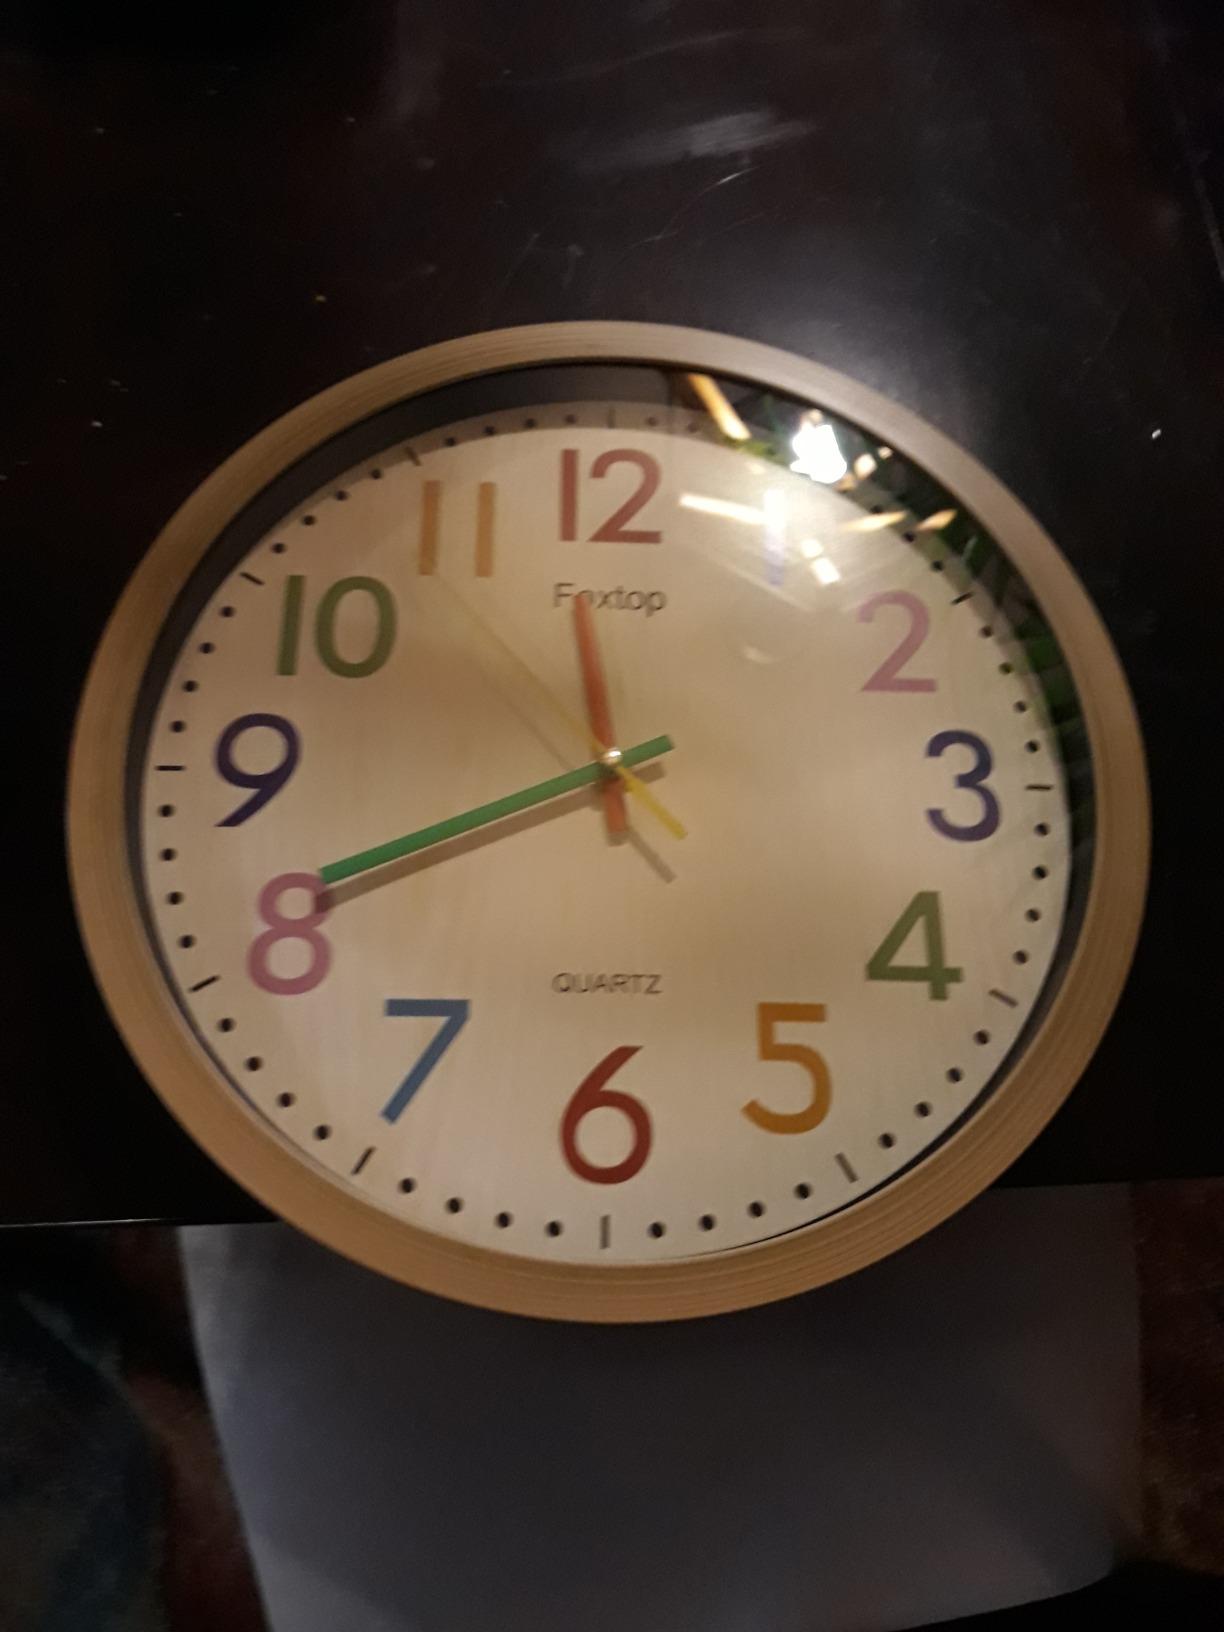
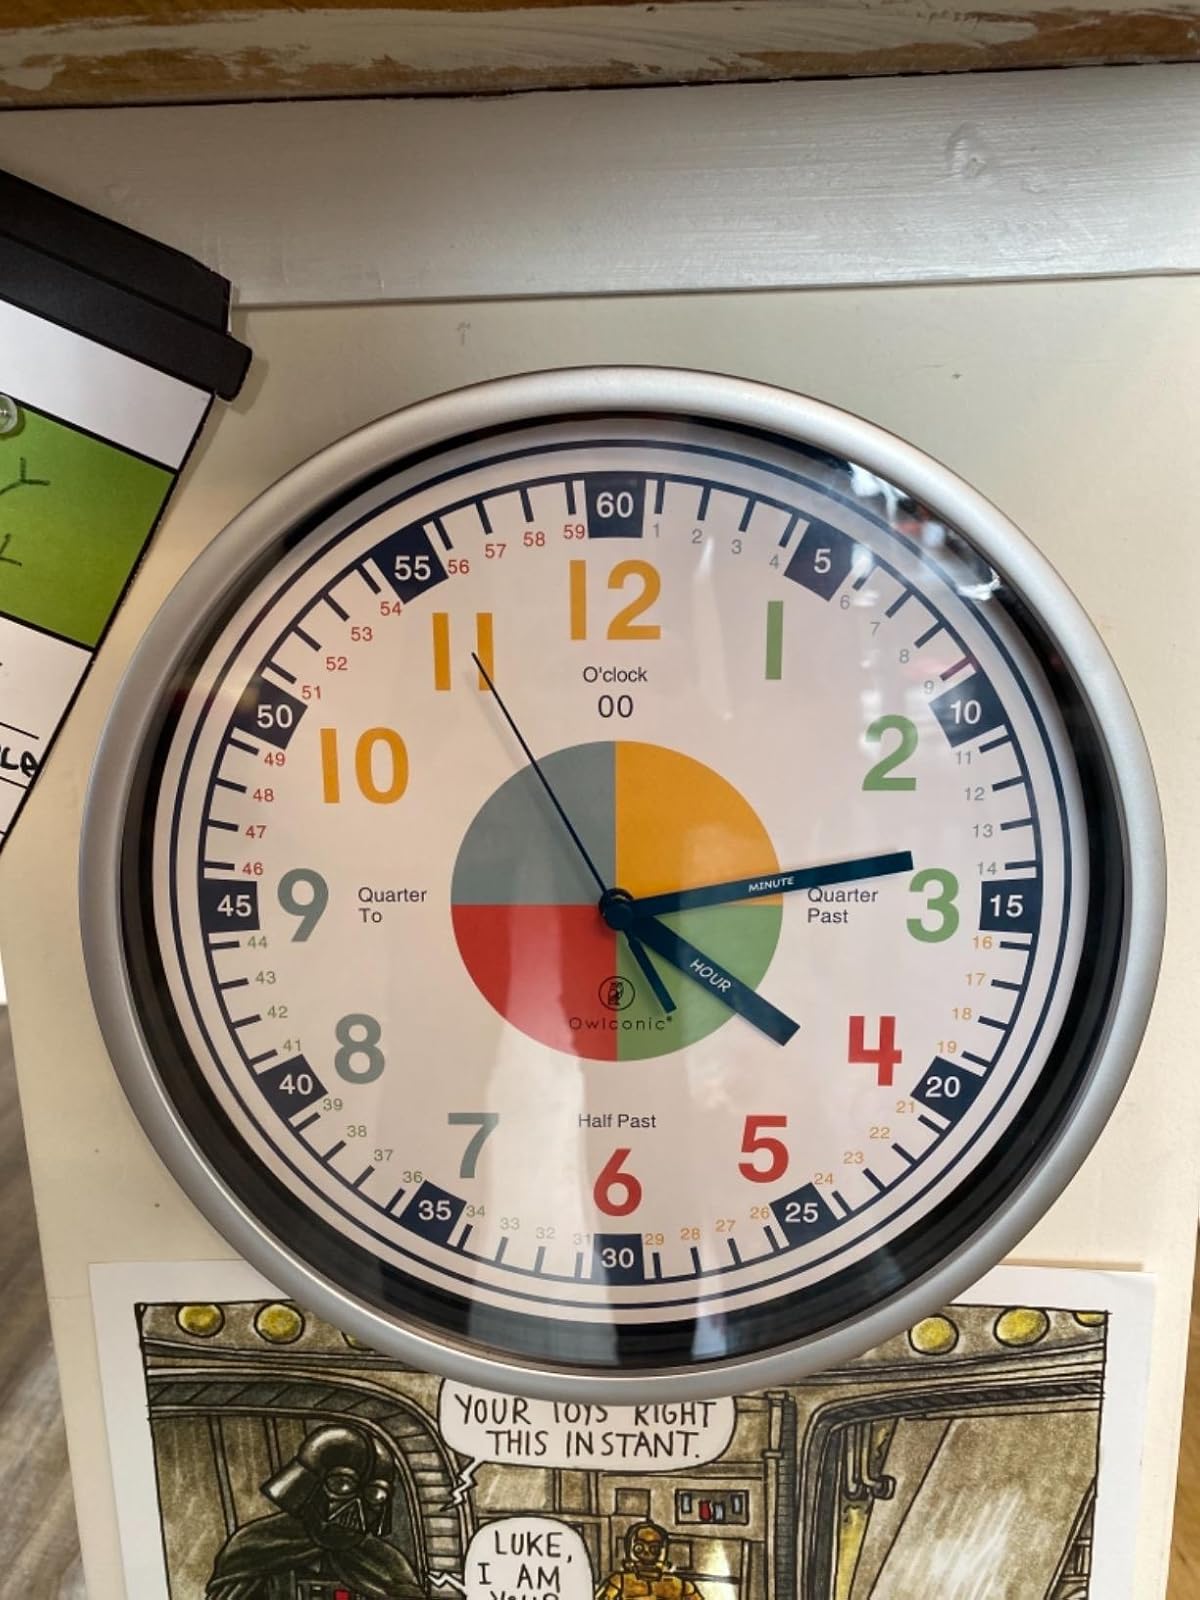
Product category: clock
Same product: no